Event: Nepal Earthquake
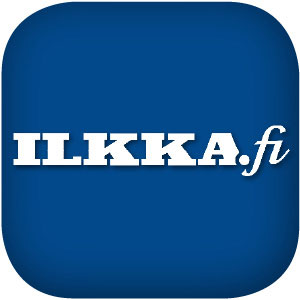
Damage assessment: no_damage